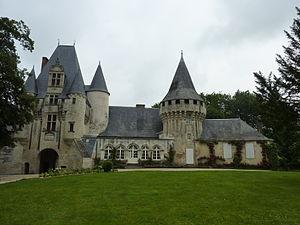
Chef-Boutonne: le château de Javarzay
Cet article recense les monuments historiques des Deux-Sèvres, en France.